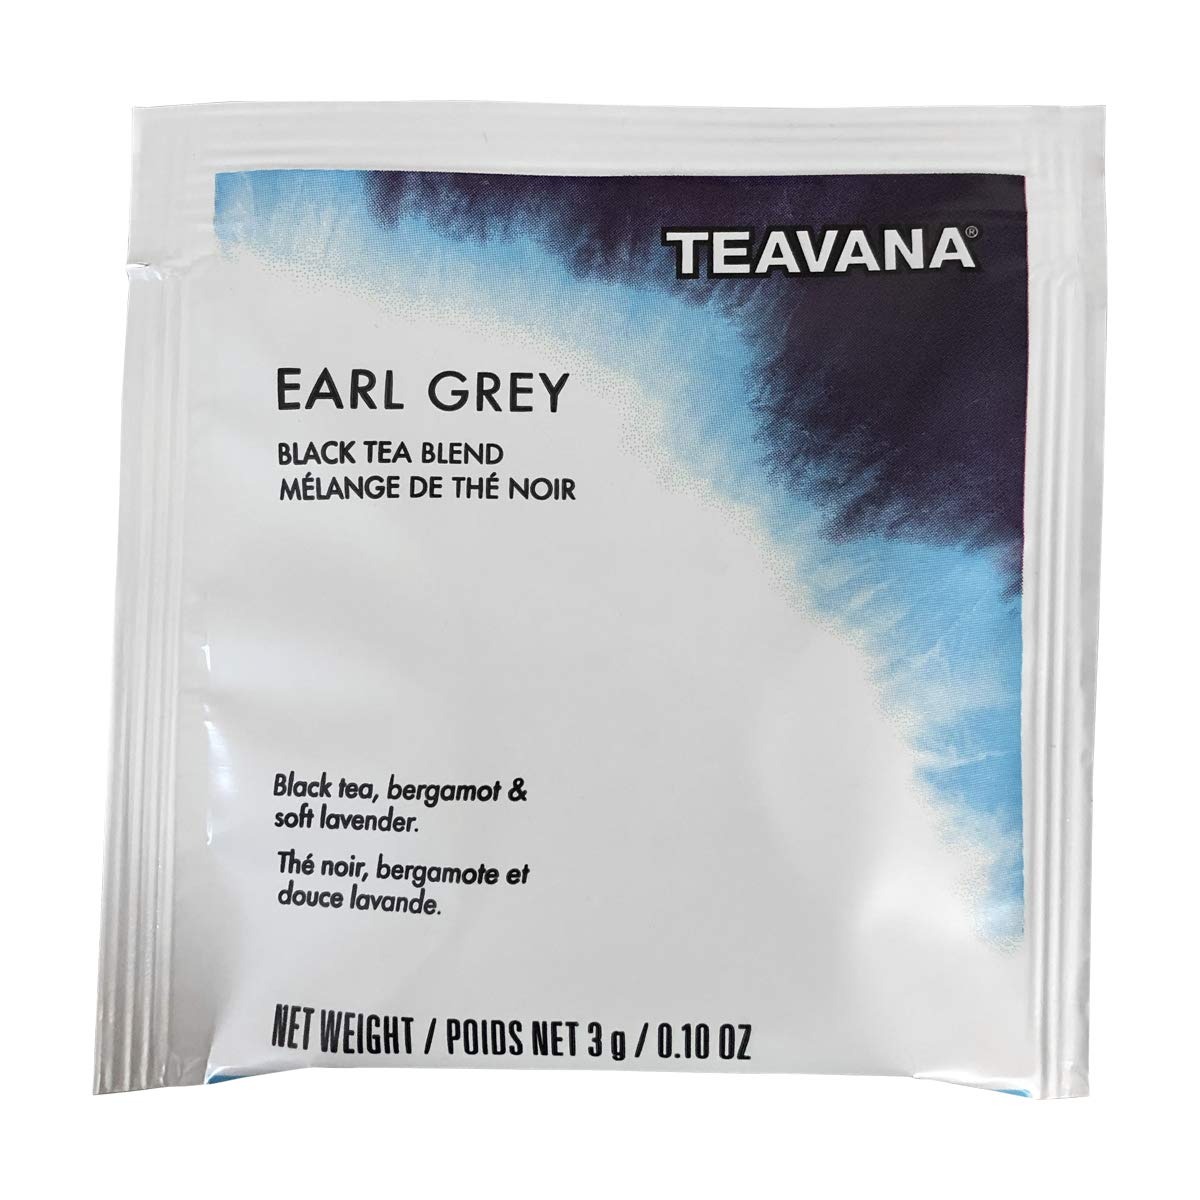
Item Name: Starbucks Teavana Tea Sachets (Earl Grey, Pack of 24 Sachets)
Value: 24.0
Unit: Count

Price: 34.99